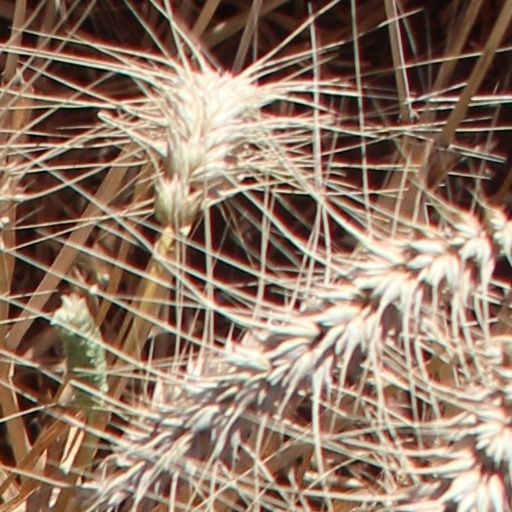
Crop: wheat